Ximena Bedregal

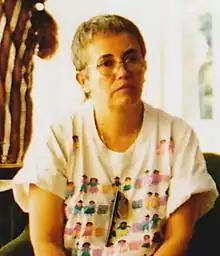
Ximena Sáez

Ximena Bedregal Sáez (born 1951) is a Chilean-Bolivian architect, writer, theoretician, professor, editor, photographer, and feminist lesbian. In Mexico, she founded Centro de Investigación, Capacitación y Apoyo a la Mujer (CICAM; Centre for Research, Training and Support of Women), and edited its magazine, "La Correa Feminista".